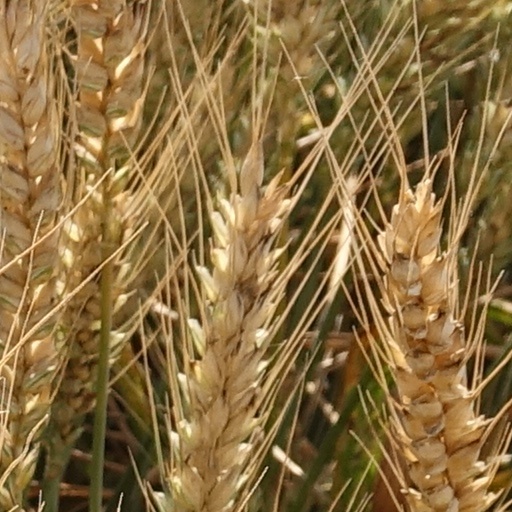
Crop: wheat